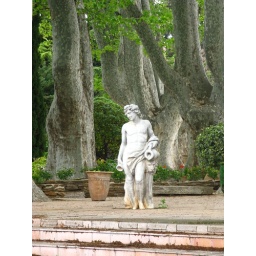
white statue, lost in a castle